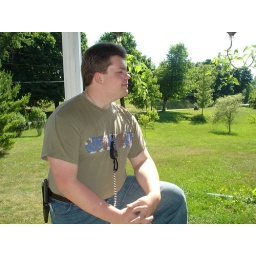
Me on the porch with my hanging tomato plants in the 2 liter bottle planter I made.